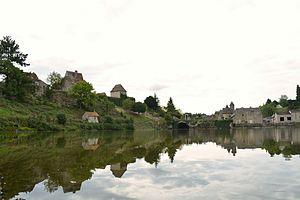
Cet étang se trouve au pied de la forteresse.
Bourbon-l'Archambault est une commune française, située dans le département de l'Allier en région Auvergne-Rhône-Alpes. Elle est le cœur historique de l'ancienne province du Bourbonnais.